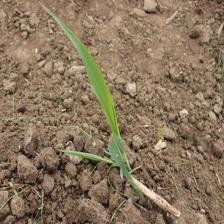
Label: Sorghum